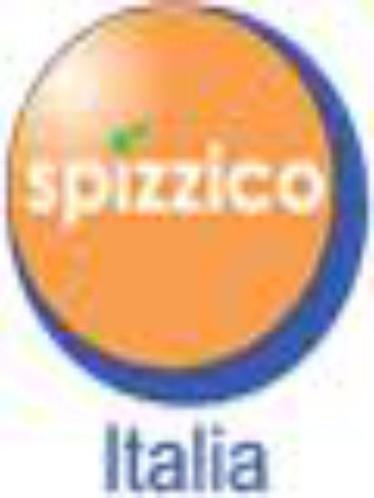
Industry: Food